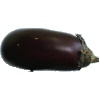
Label: Eggplant 1